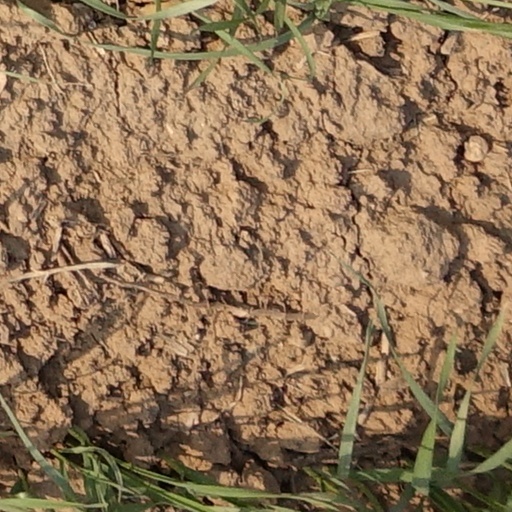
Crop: wheat